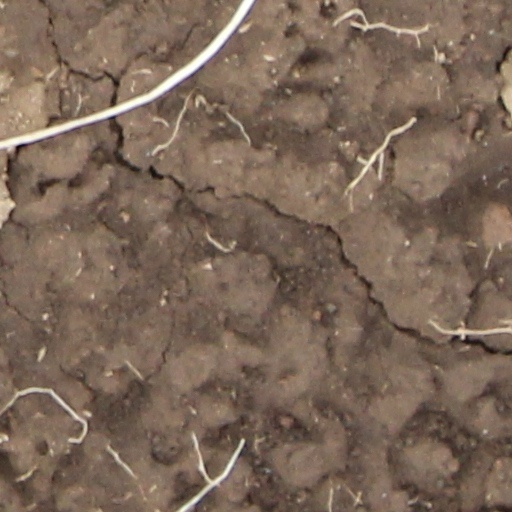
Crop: wheat